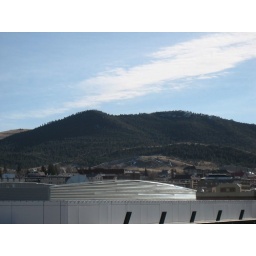
Taken on the 4th floor of a building in the Great Northern Town Center